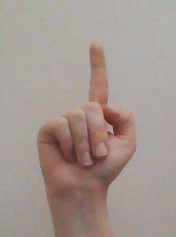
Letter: bb